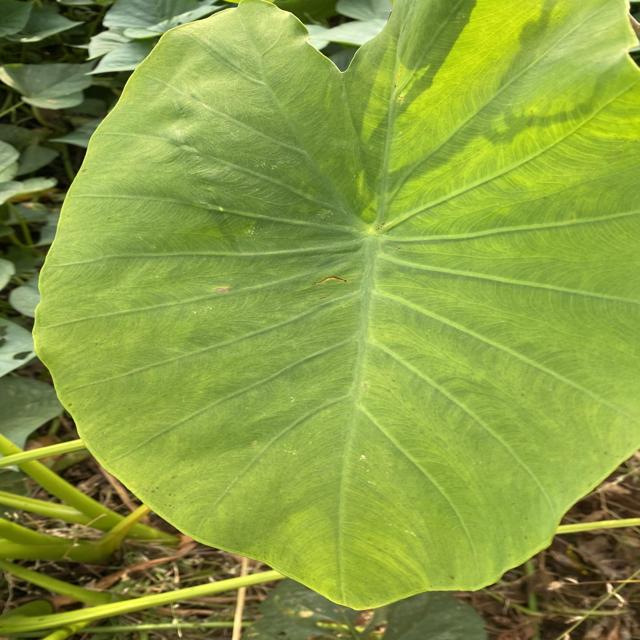
Label: Early_Blight